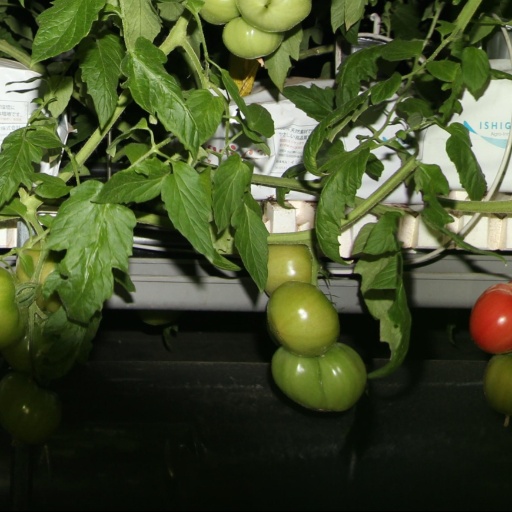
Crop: tomato